Peierls transition

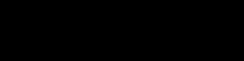
Peierls distortion of a 1-d periodic lattice.

Imagine a lattice distortion where every other ion moves closer to one neighbor and further away from the other, the unfavourable energy of the long bond between ions is outweighed by the energy gain of the short bond. The period has just doubled from formula_2 to formula_7. In essence, the proof relies on the fact that doubling the period would introduce new band gaps located at multiples of formula_1; see the figure in the right. This would cause small energy savings, based on the distortion of the bands in the vicinity of the new gaps. Approaching formula_1, the distortion due to the introduction of the new band gap will cause the electrons to be at a lower energy than they would be in the perfect crystal. Therefore, this lattice distortion becomes energetically favorable when the energy savings due to the new band gaps outweighs the elastic energy cost of rearranging the ions. Of course, this effect will be noticeable only when the electrons are arranged close to their ground state – in other words, thermal excitation should be minimized. Therefore, the Peierls transition should be seen at low temperature. This is the basic argument for the occurrence of the Peierls transition, sometimes called dimerization.